St. Peter's Mission Church and Cemetery

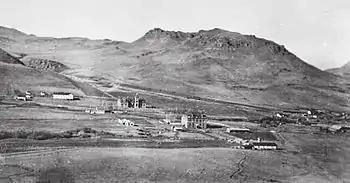
St. Peter's Mission (prior to 1908)

The St. Peter's Mission Church and Cemetery, also known as St. Peter's Mission and as St. Peter's-By-the-Rock is a historic Roman Catholic mission located on Mission Road west-northwest of the town of Cascade, Montana, United States. The historic site consists of a wooden church and "opera house" and a cemetery. Also on the site are the ruins of a stone parochial school for boys, a stone convent, and several outbuildings.